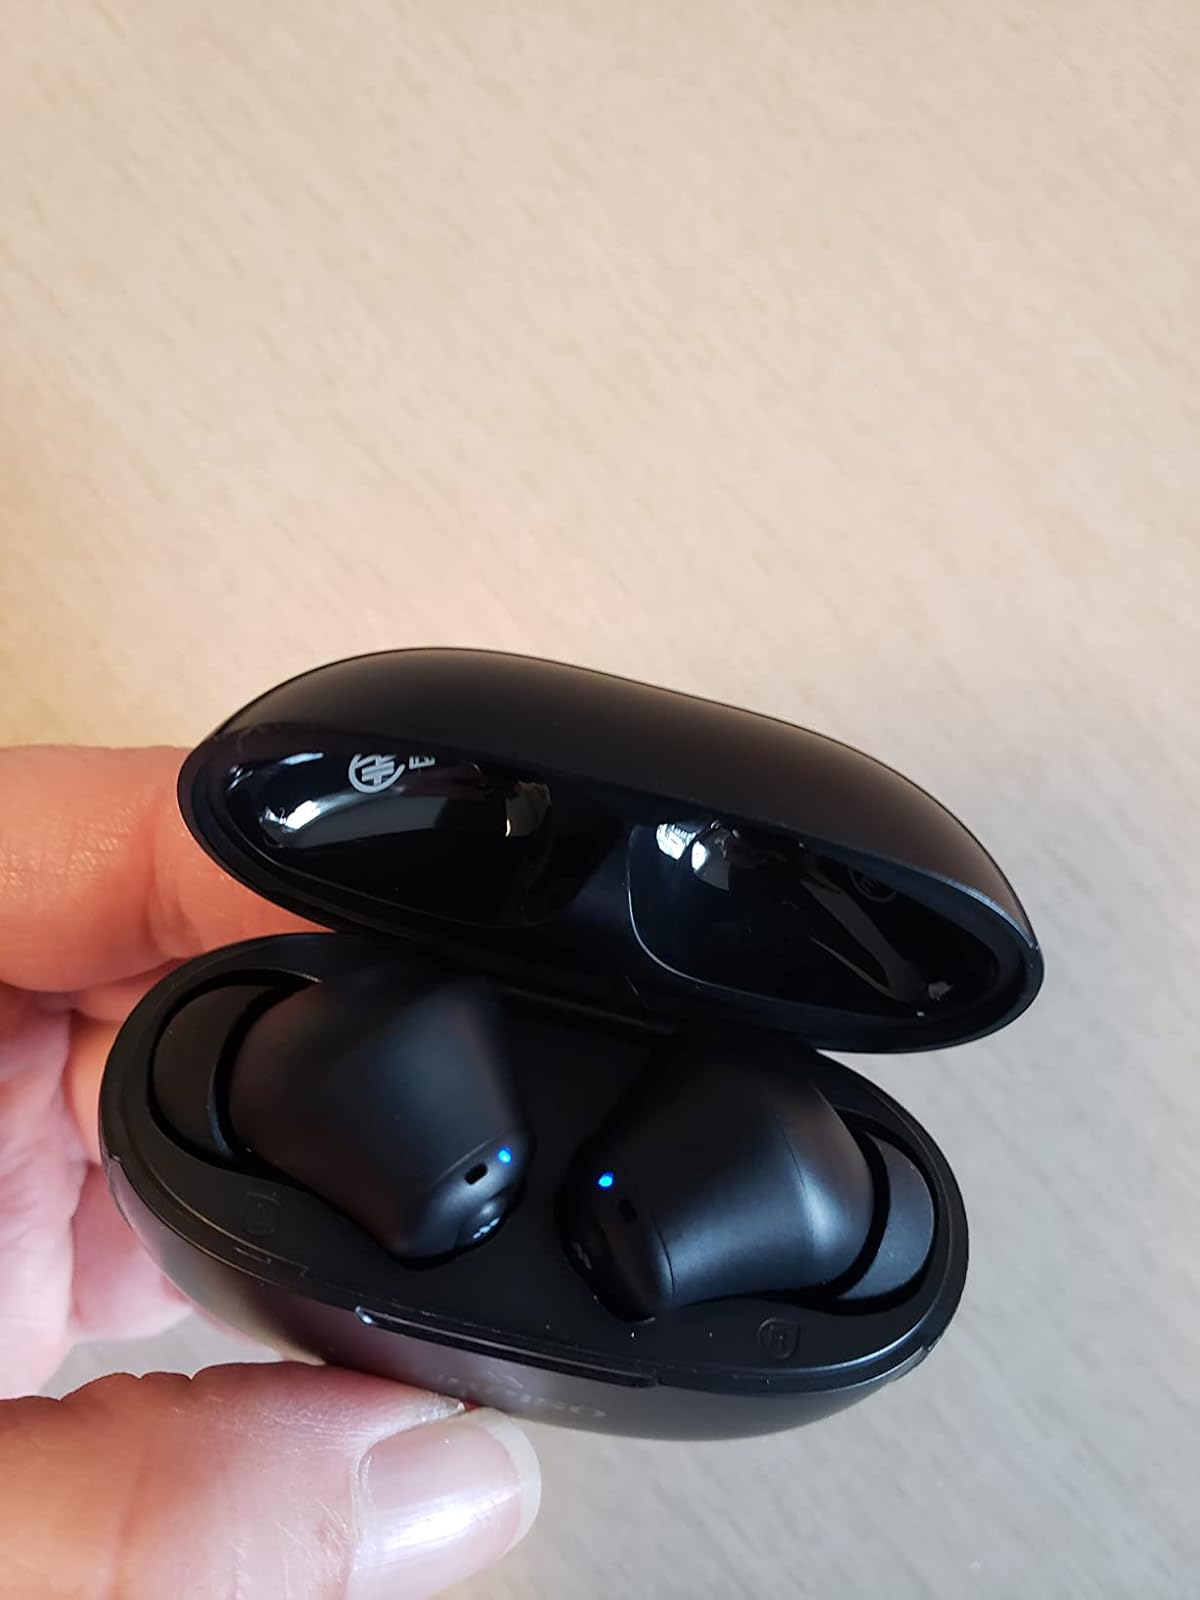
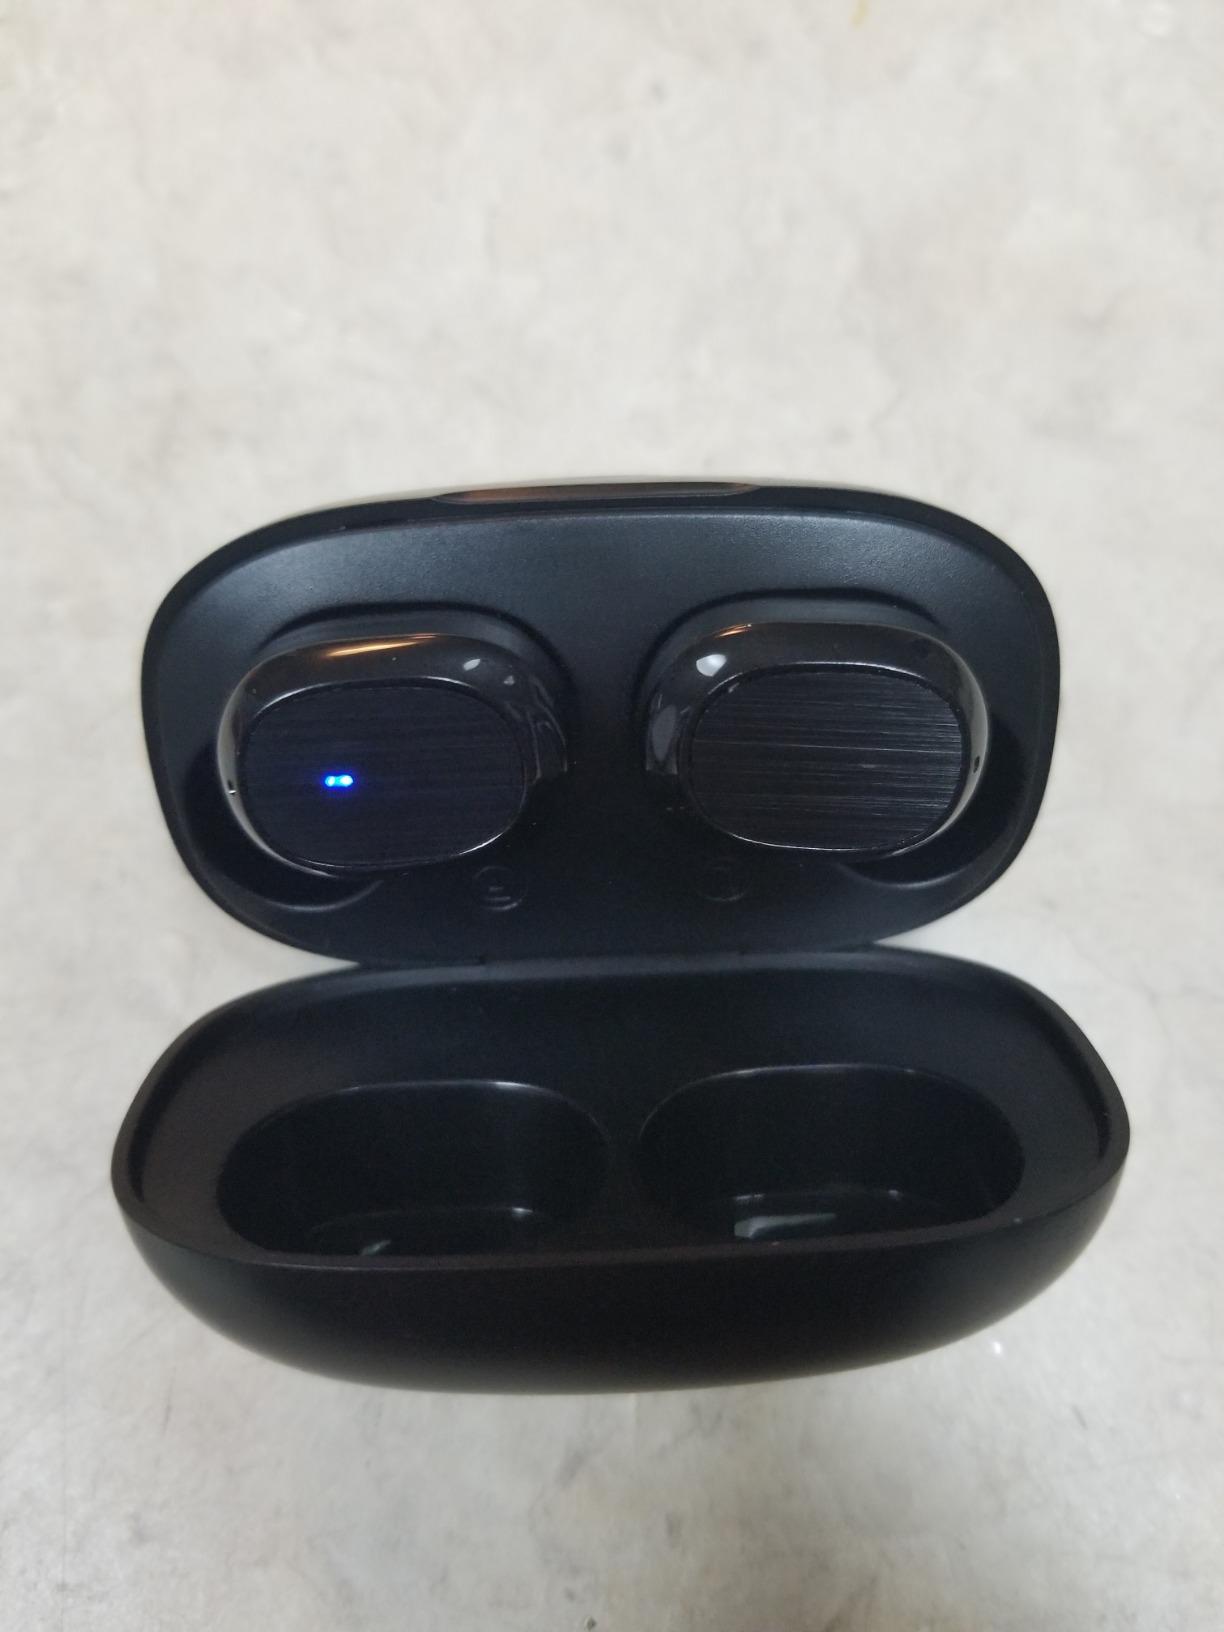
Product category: earbuds
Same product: no